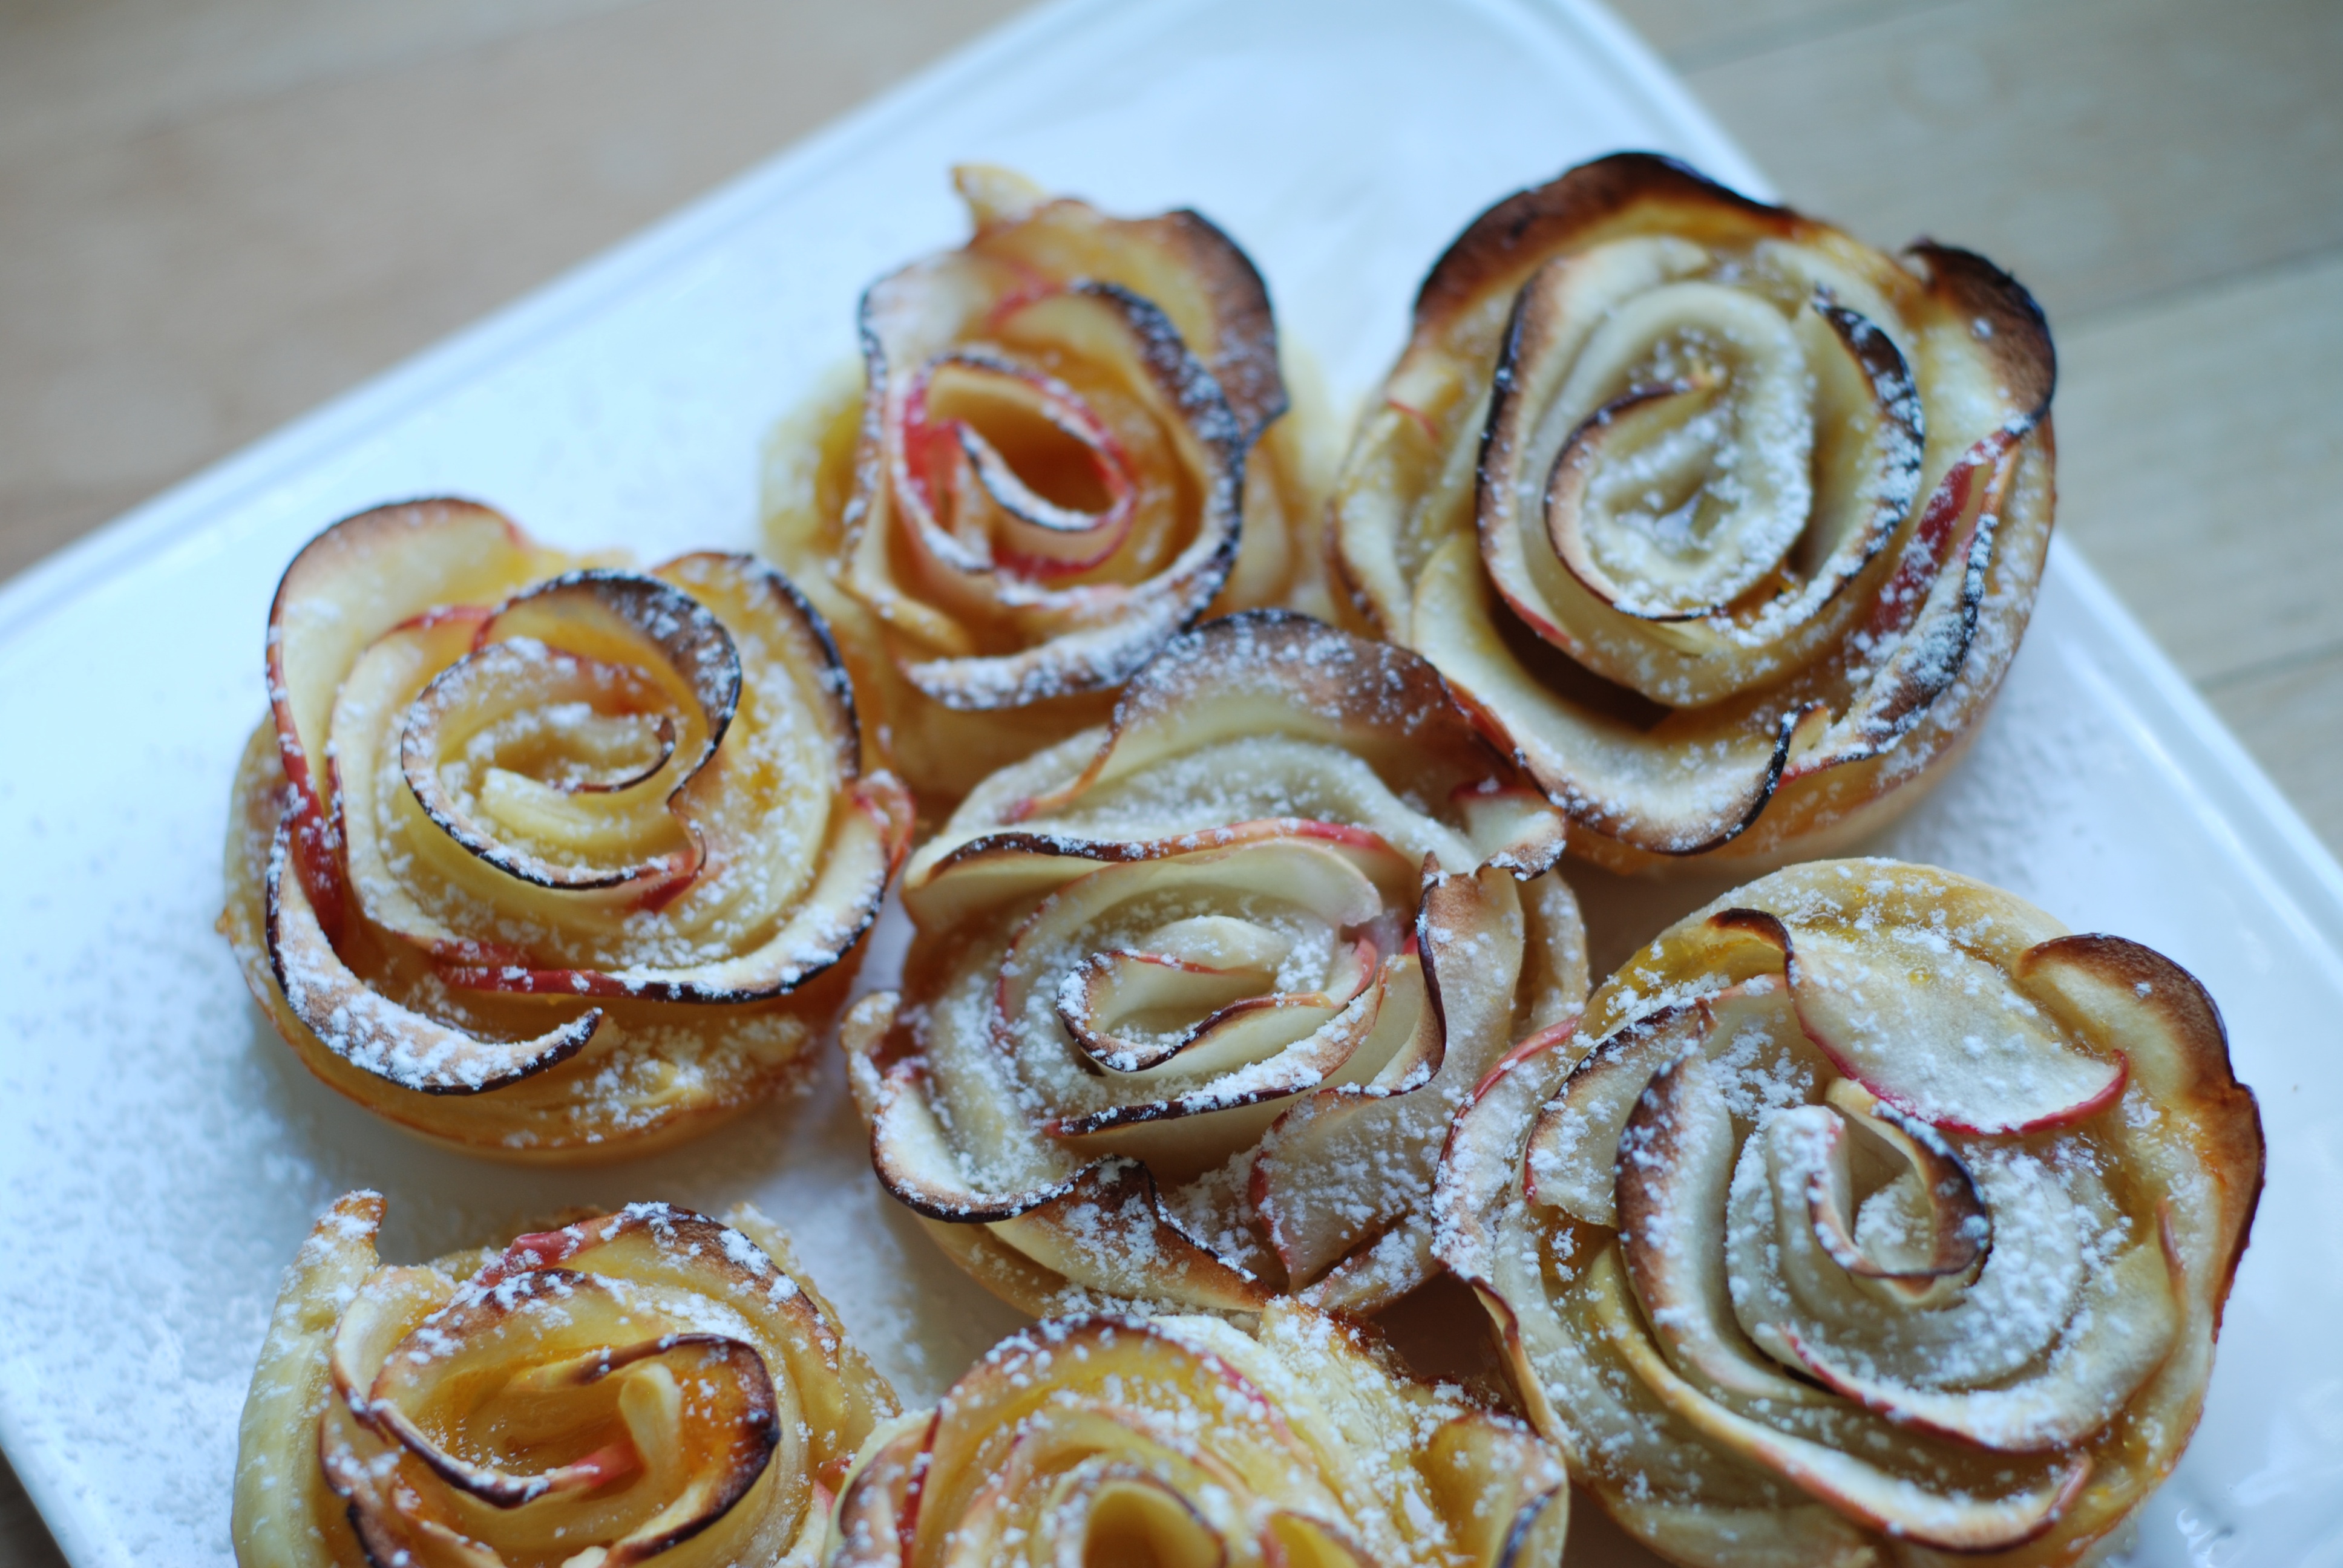
apple, sweet, dish, meal, food, produce, breakfast, baking, dessert, cuisine, delicious, baked, roses, sugar, tasty, puff, baked goods, flavor, cinnamon roll, danish pastry